United Nations Security Council Resolution 1337

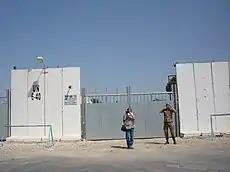
UNIFIL base

United Nations Security Council resolution 1337, adopted unanimously on 30 January 2001, after recalling previous resolutions on Israel and Lebanon, including resolutions 425 (1978), 426 (1978), 501 (1982), 508 (1982), 509 (1982), 520 (1982), and 1310 (2000), the Council decided to extend the mandate of the United Nations Interim Force in Lebanon (UNIFIL) for a further six months until 31 July 2001.